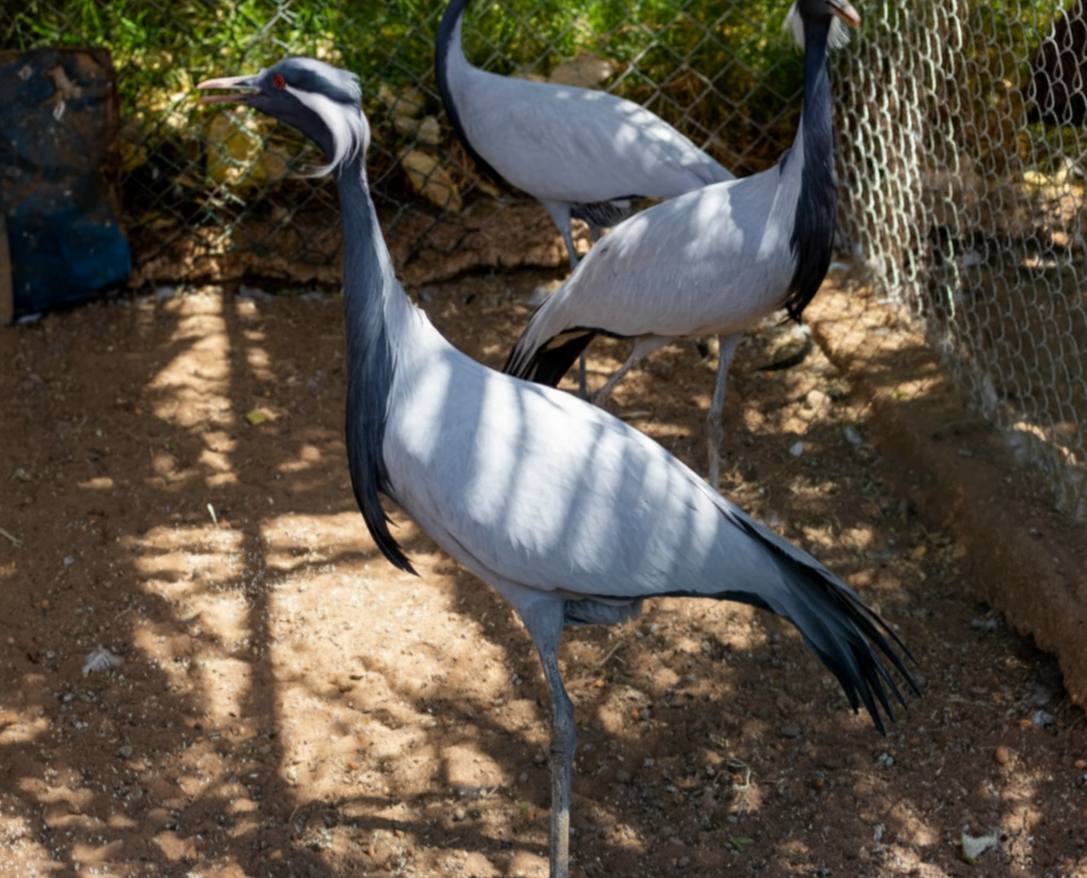
الوصف بالفصحى: ثلاثةُ طيورٍ من الغرنوق ذات ريشٍ رمادي أنيق وسيقانٍ نحيلة تقف داخل قفص
الوصف بالعامية السودانية: تلاتة طيور غرنوق ريشهم رمادي واقفين جوا قفص
التصنيف: Agriculture & Livestock